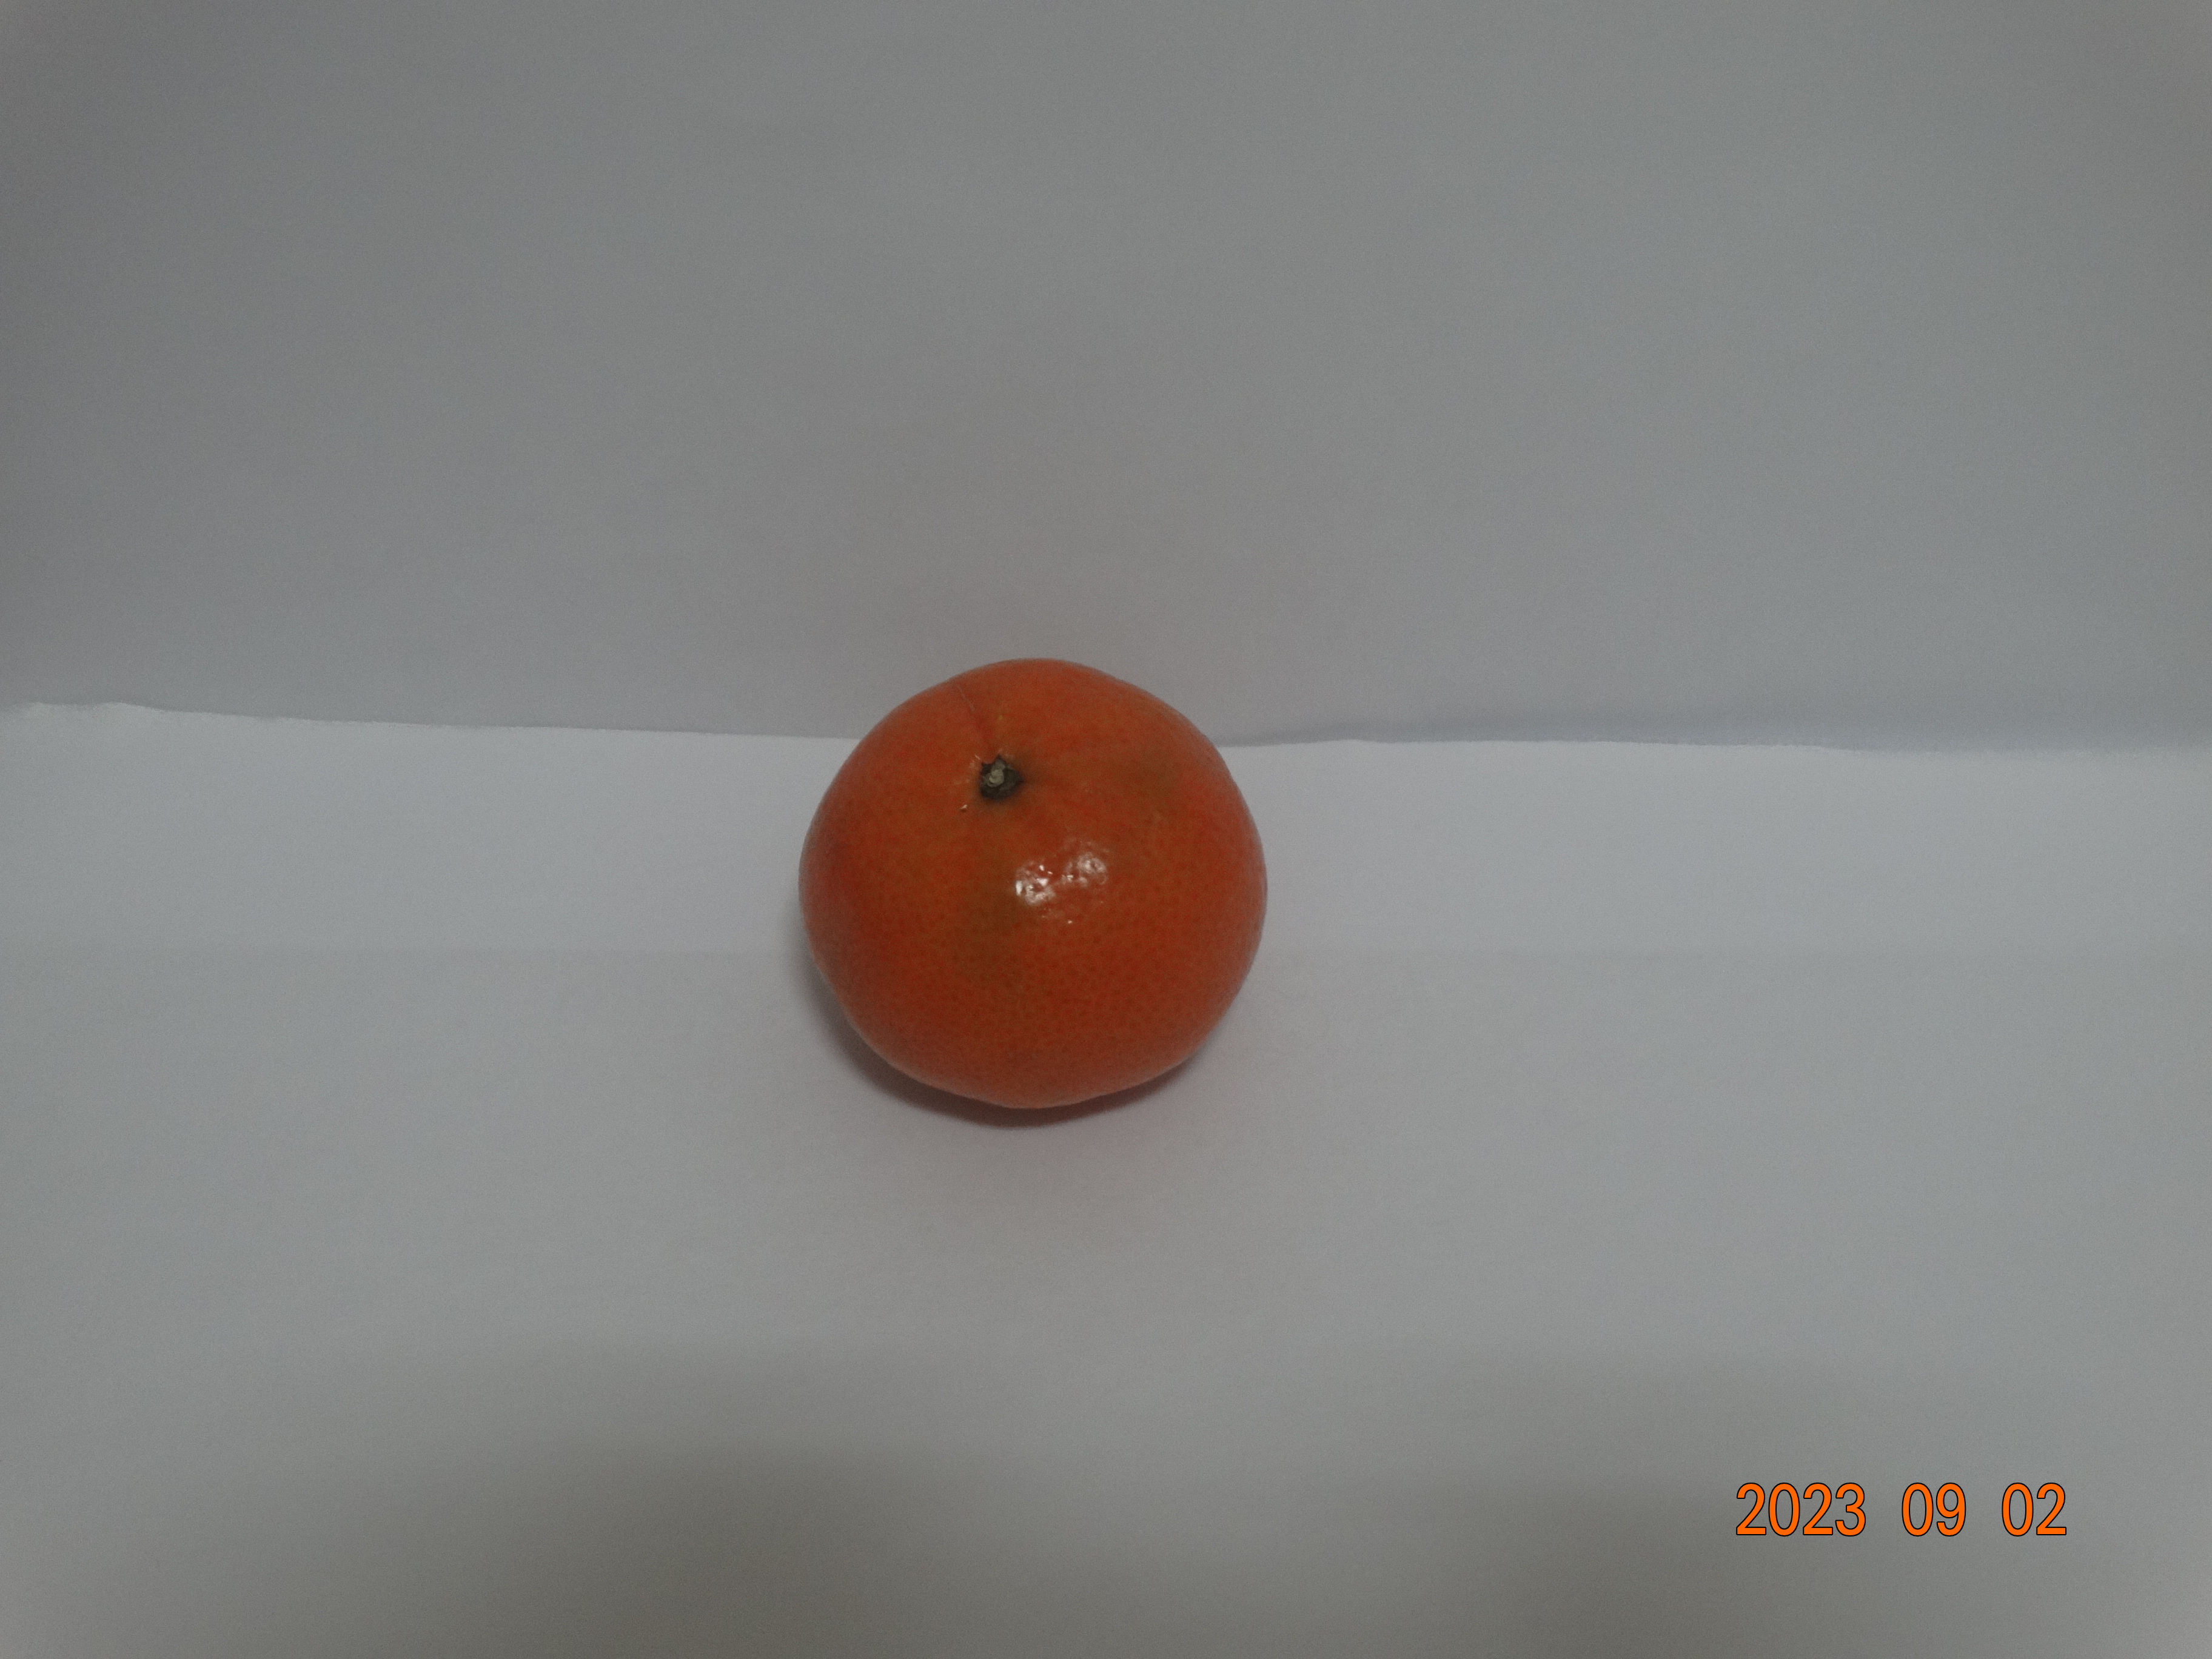
Citrus fruit variety: tangerine